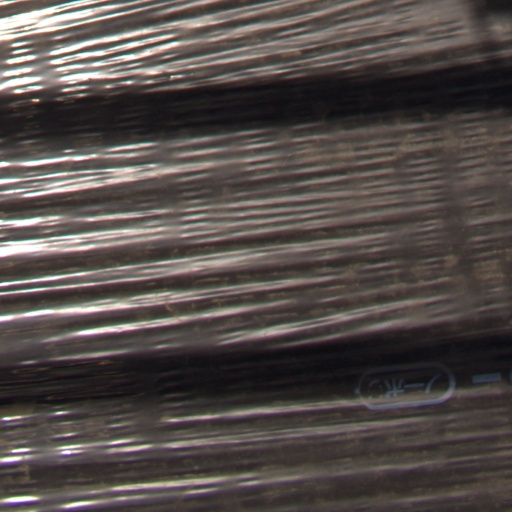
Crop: Jerusalem artichoke